Luigi Porro Lambertenghi

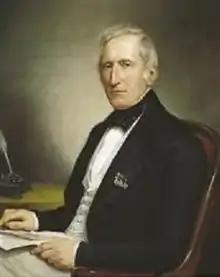
Portrait of Luigi Porro Lambertenghi, oil on canvas, modern art gallery, Milan

Count Luigi Renato Porro-Lambertenghi (July 12, 1780 in Como – February 9, 1860 in Milan) was an Italian nationalist, businessman, and politician. He was the son of politician and essayist Luigi Lambertenghi (1739–1813).